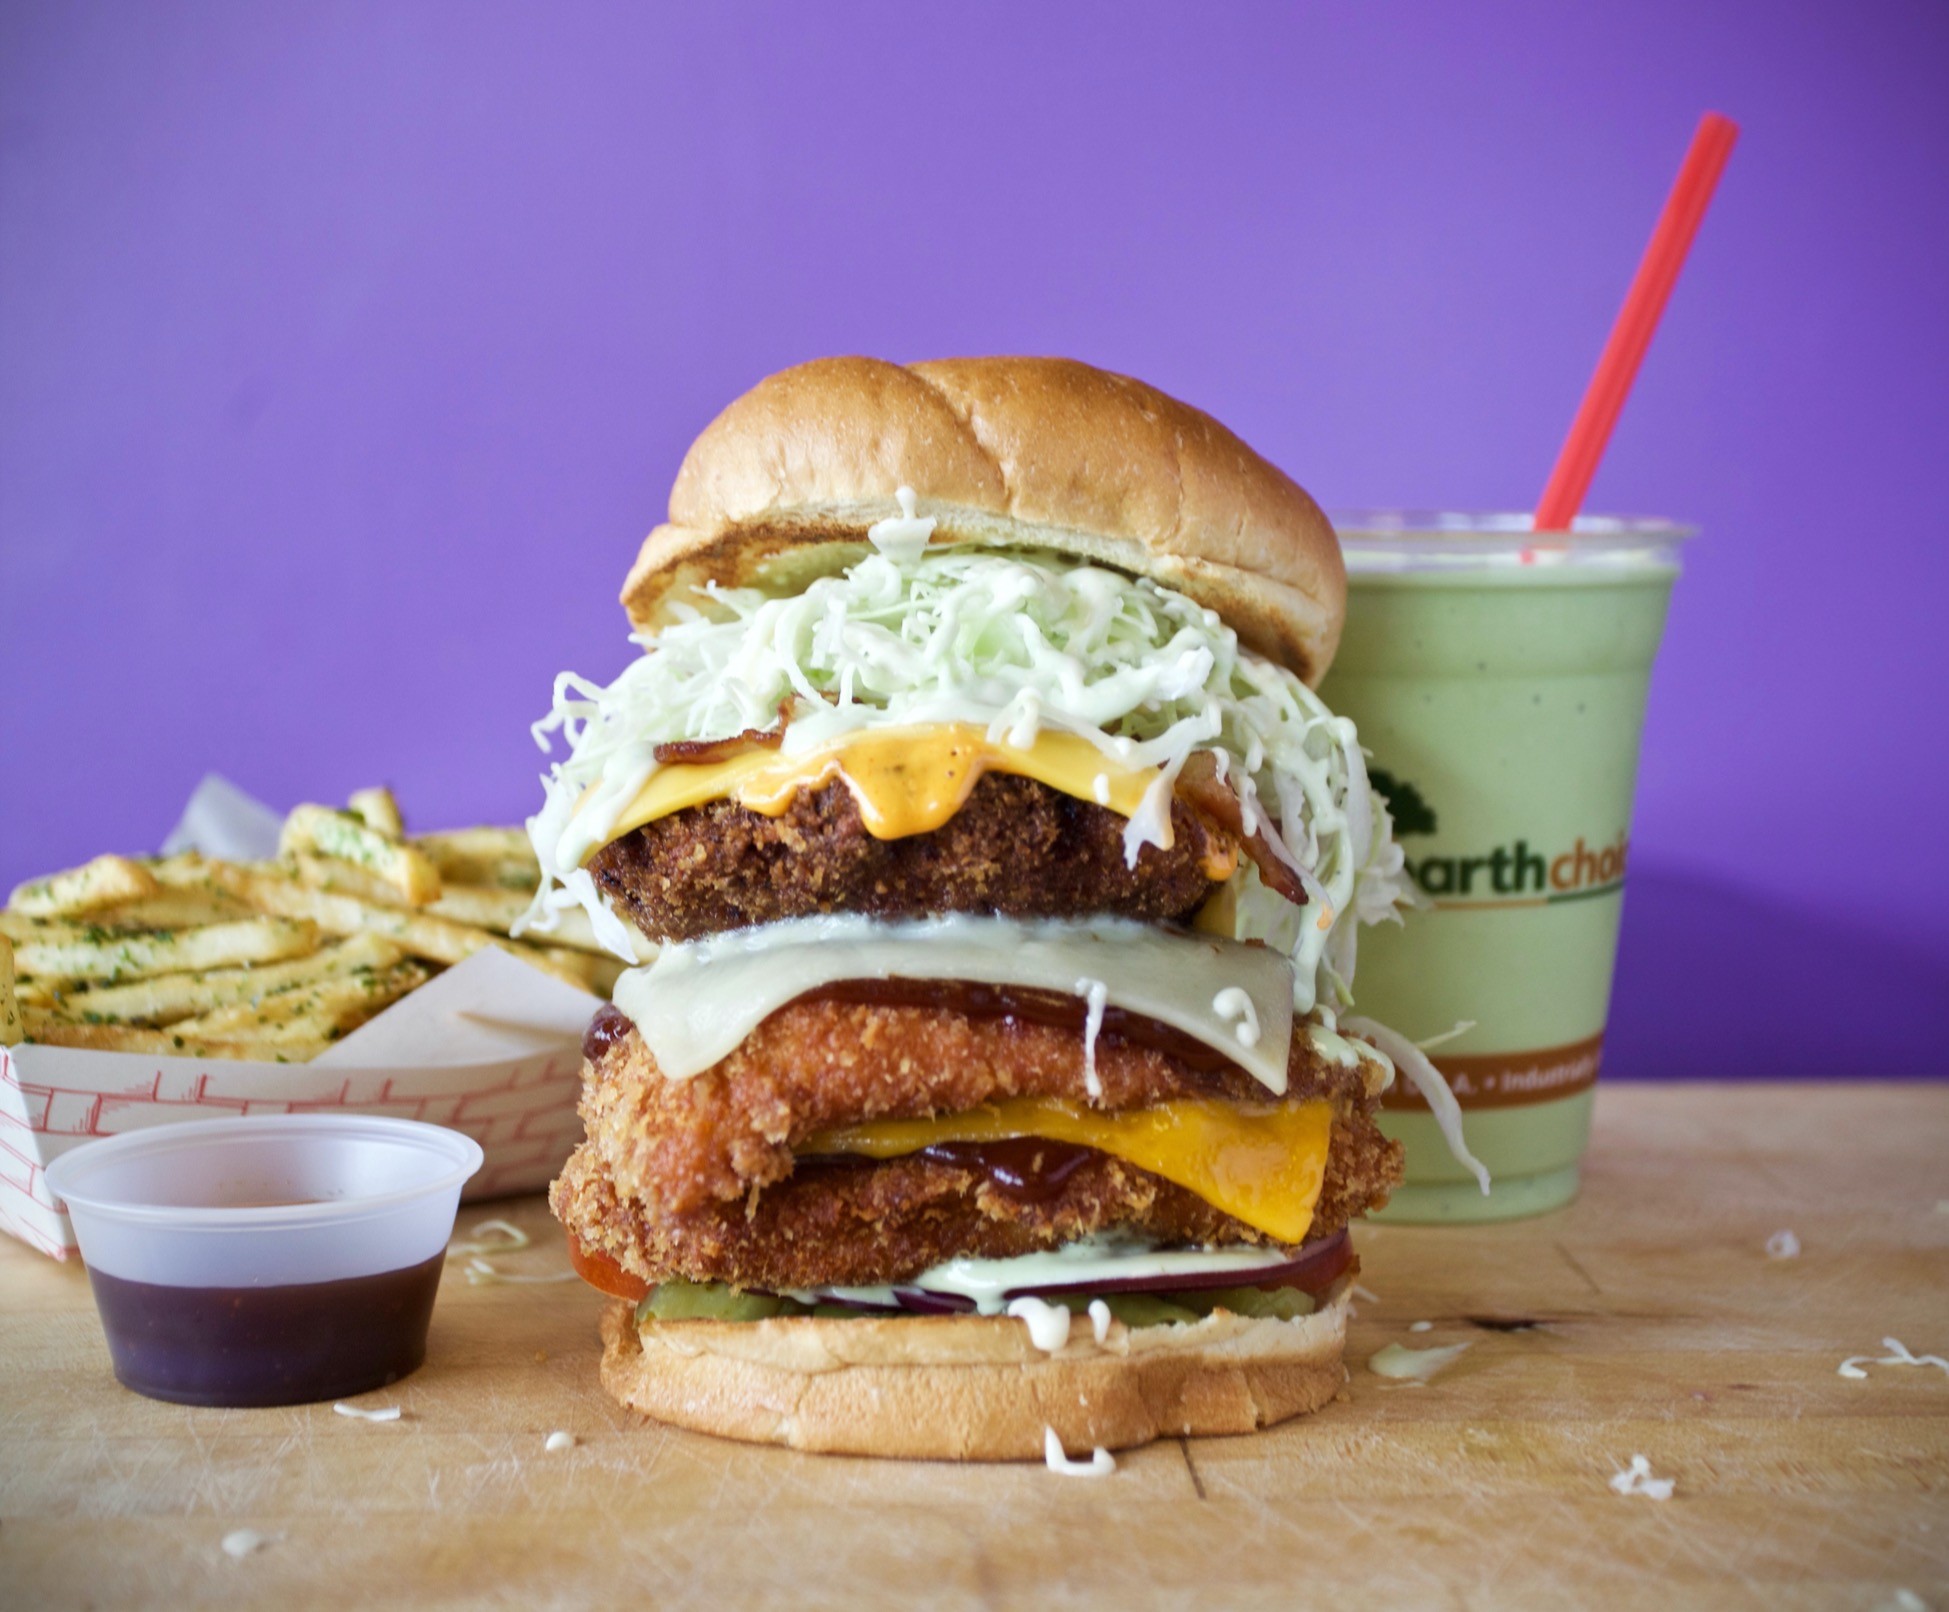
Dish: burger